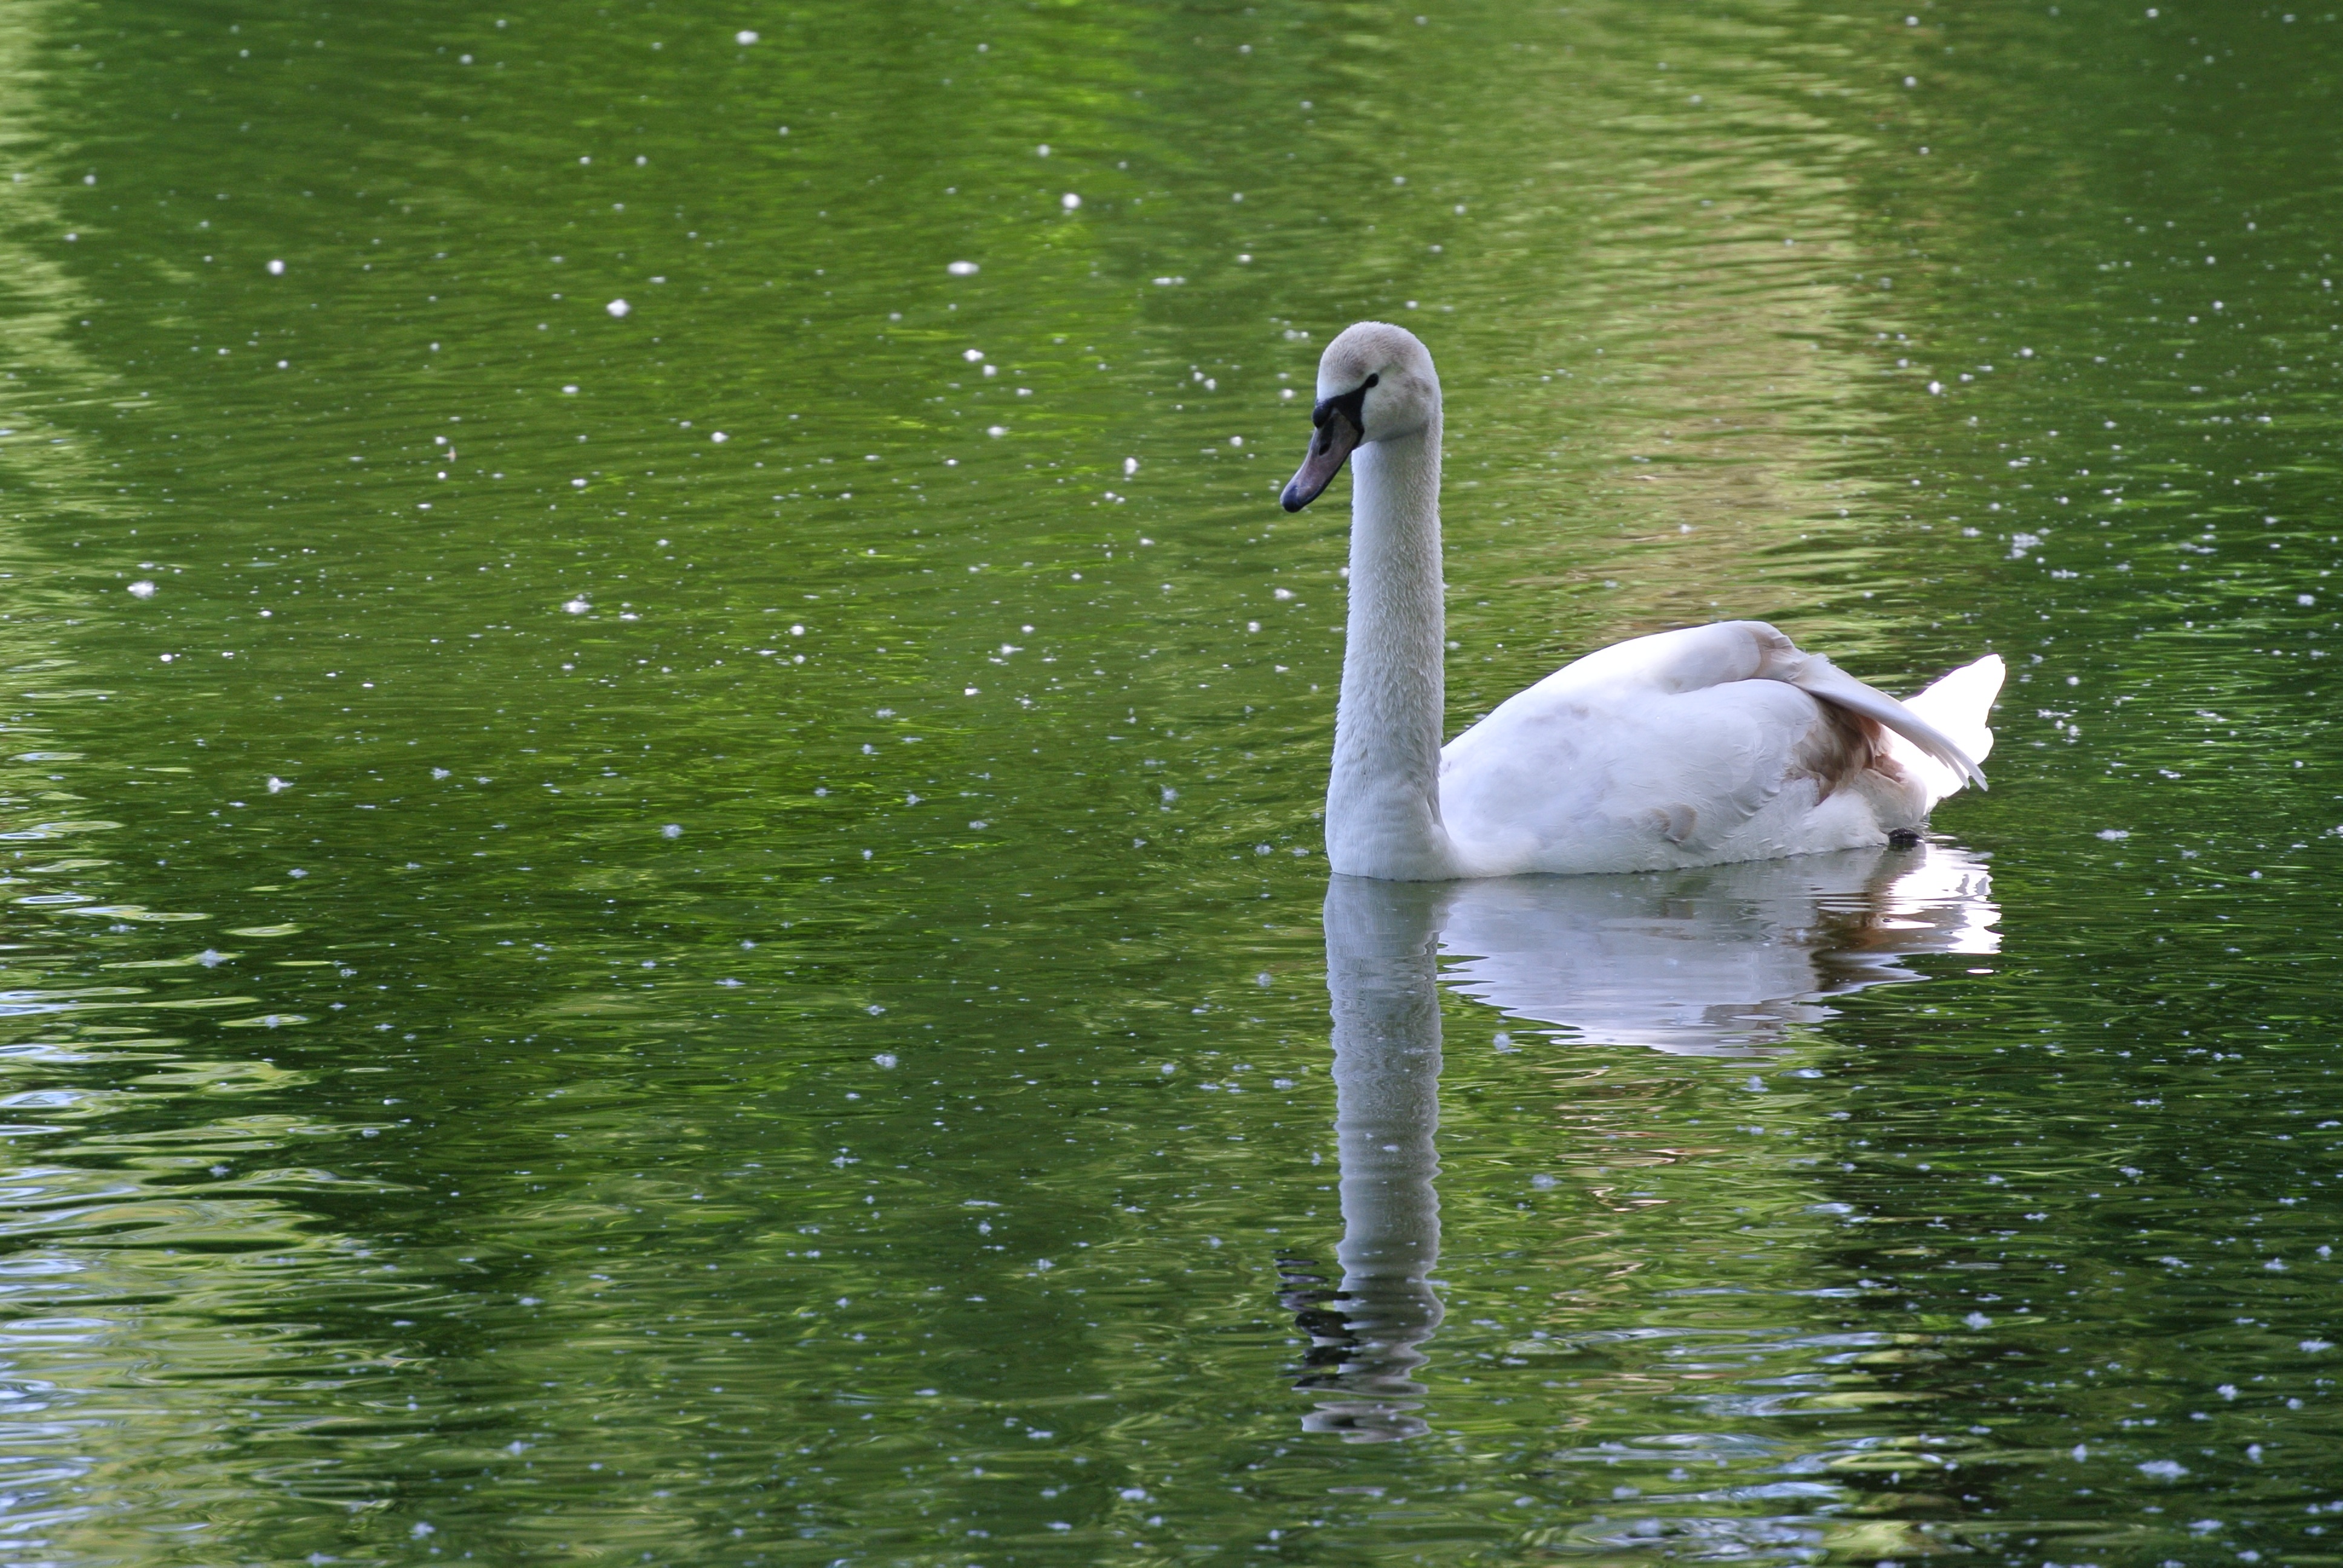
water, nature, bird, white, animal, pond, wildlife, swim, reflection, beak, fauna, swan, vertebrate, waterfowl, waters, water bird, ducks geese and swans